Some Thoughts Concerning Education

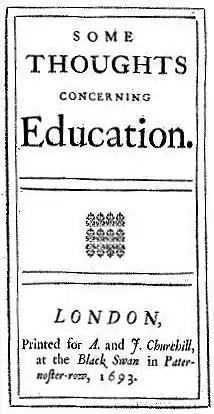
Title page from the first edition of Locke's "Some Thoughts Concerning Education" (1693)

Some Thoughts Concerning Education is a 1693 treatise on the education of gentlemen written by the English philosopher John Locke. For over a century, it was the most important philosophical work on education in England. It was translated into almost all of the major written European languages during the eighteenth century, and nearly every European writer on education after Locke, including Jean-Jacques Rousseau, acknowledged its influence.